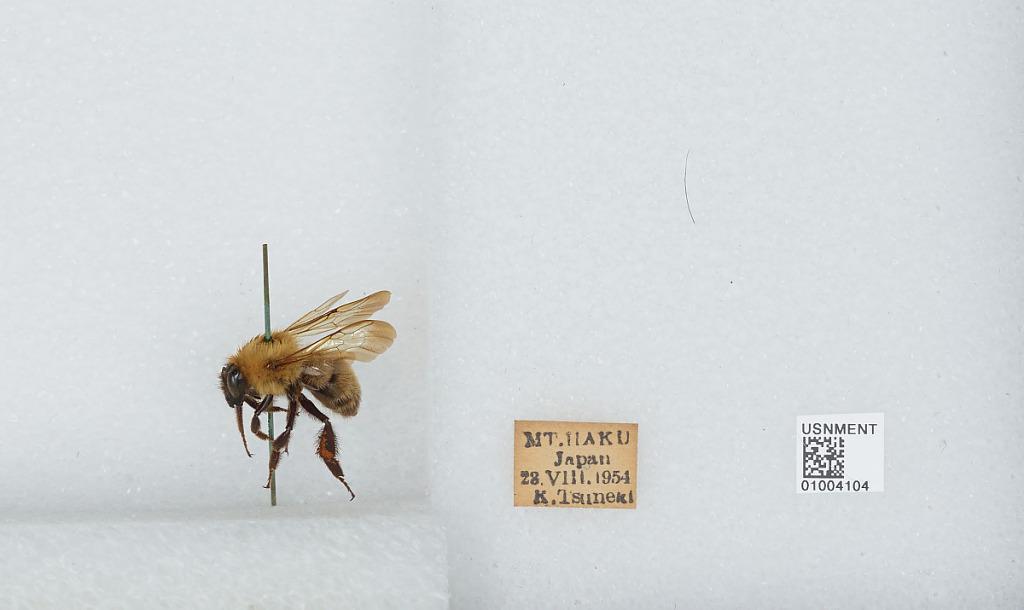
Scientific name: Bombus (Diversobombus) diversus Smith
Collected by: K. Tsuneki
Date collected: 1954-8-23
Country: Japan
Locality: Mt. Haku
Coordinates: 36.1553, 136.761